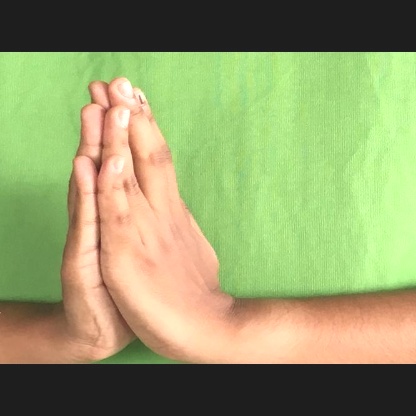
Mudra: Anjali